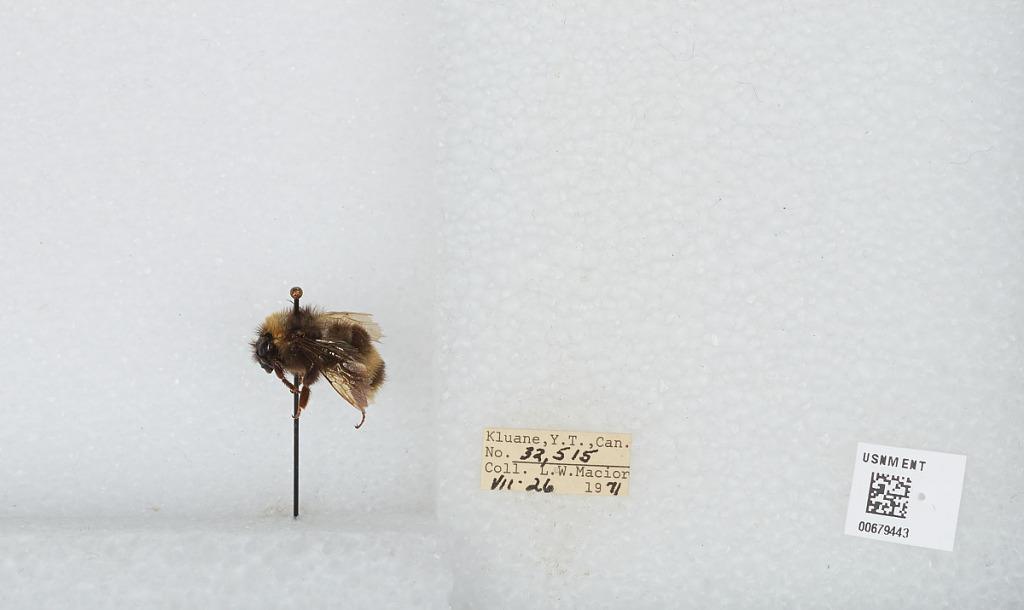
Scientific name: Bombus (Bombus) occidentalis Greene
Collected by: L. Macior
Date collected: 1971-7-26
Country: Canada
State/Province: Yukon Territory
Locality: Kluane
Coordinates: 60.75, -139.5